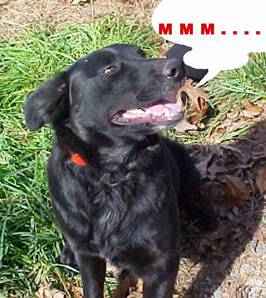
Label: dog